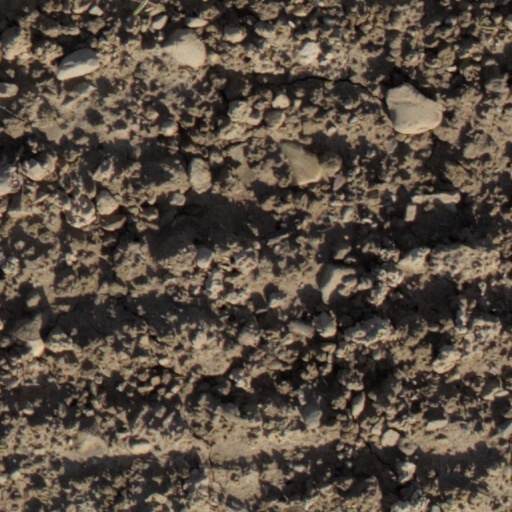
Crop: wheat